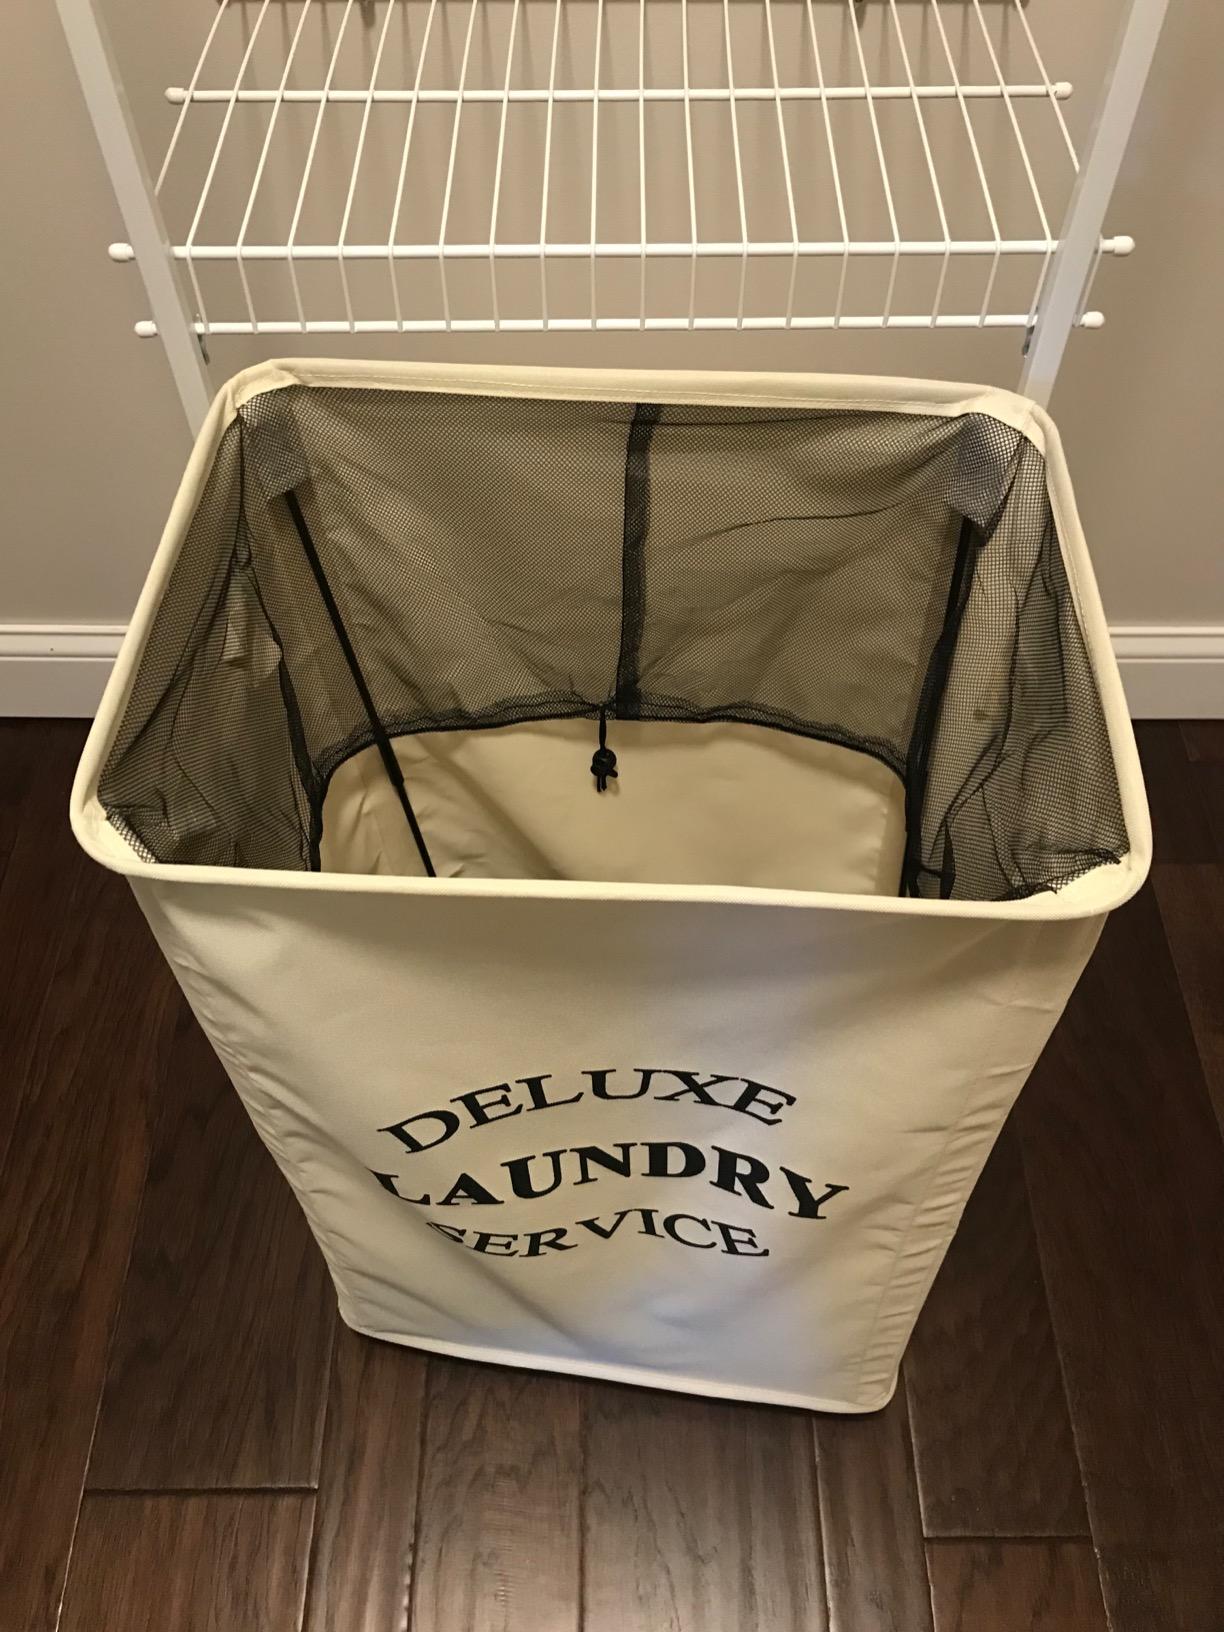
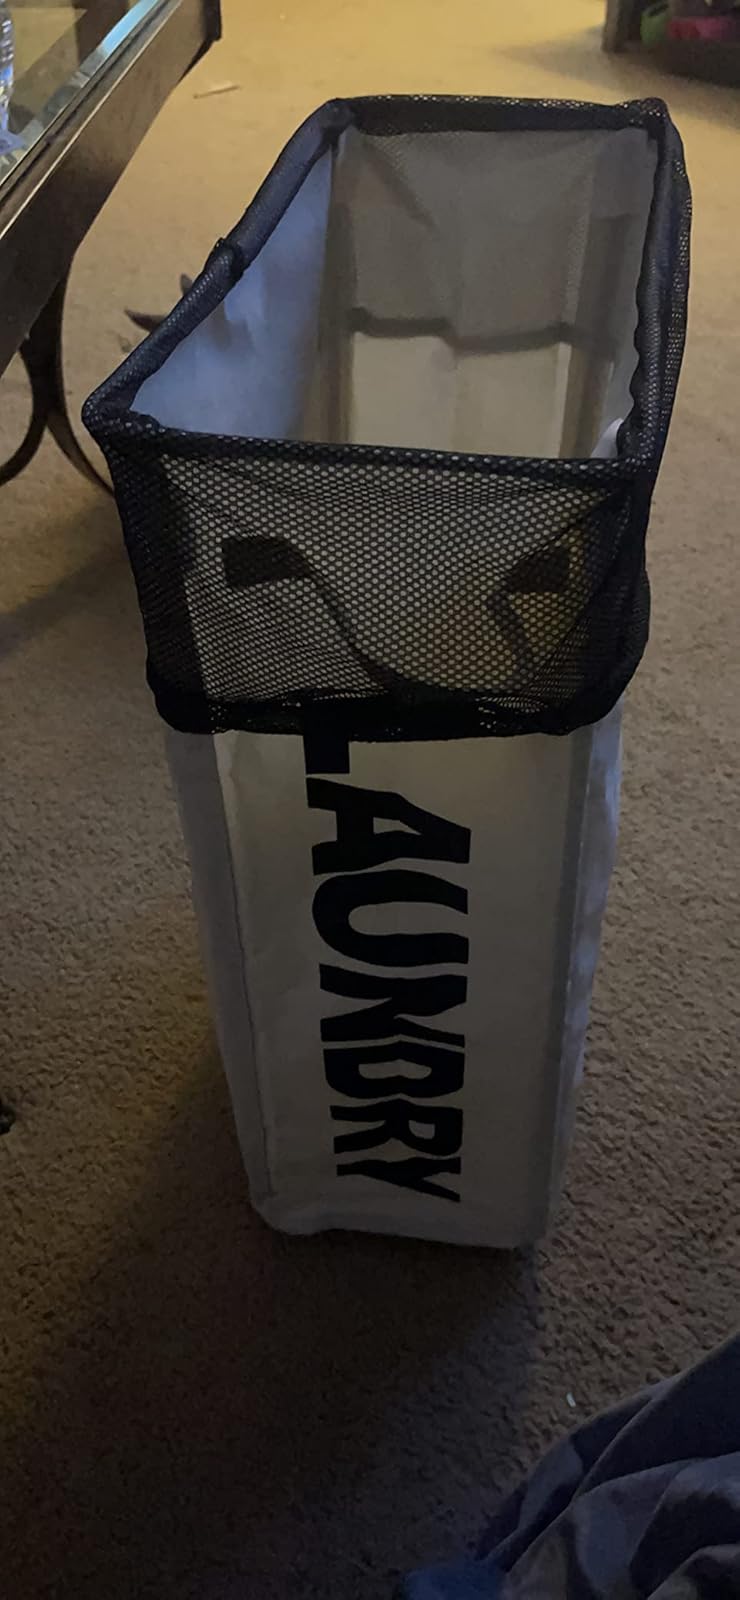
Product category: items_hamper
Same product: no